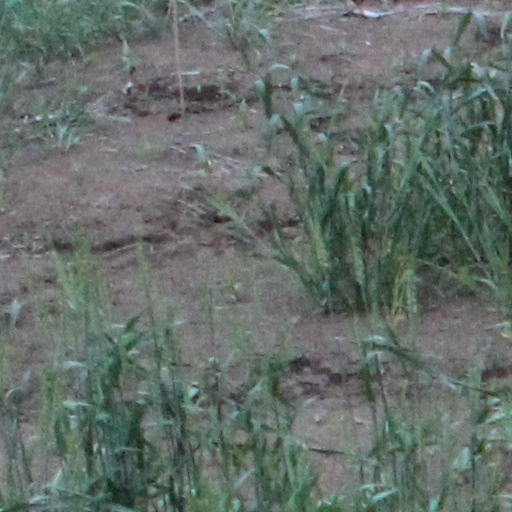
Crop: wheat